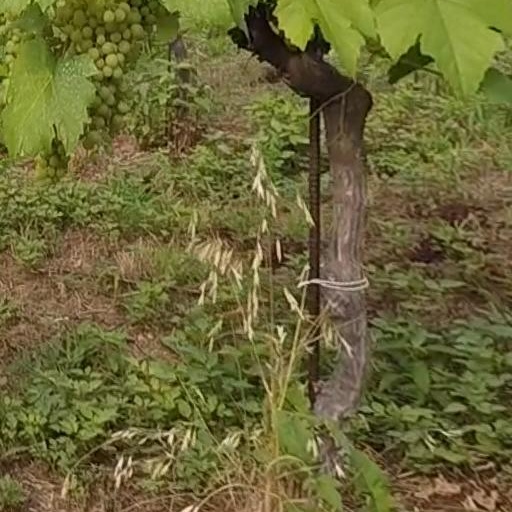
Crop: grape